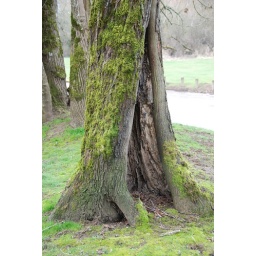
Like a door in the tree